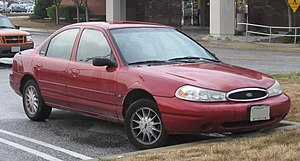
Ford Contour / Modelhistorie
Ford Contour var en stor mellemklassebil bygget af Ford Motor Company til Nordamerika i årene 1994 til 2000.